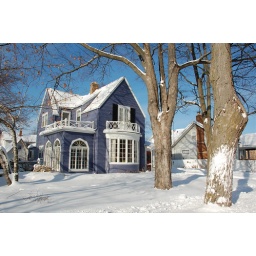
The color of this house reminds me of one of those crayons in the giant box of 64 crayolas.